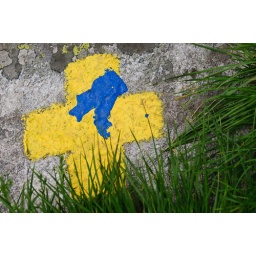
Blue mark over yellow cross on rock